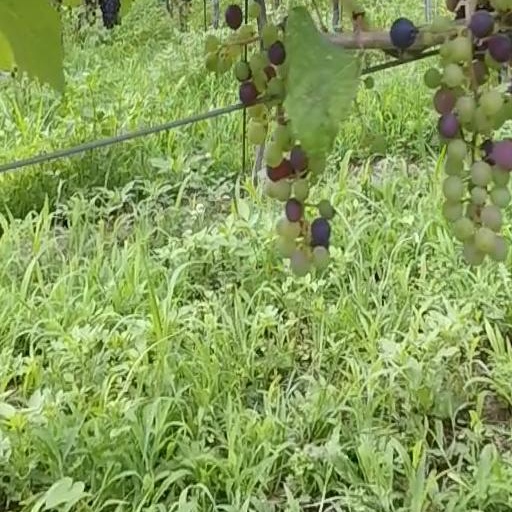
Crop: grape